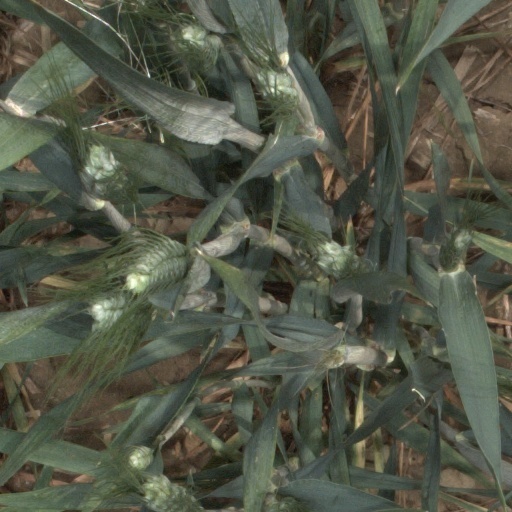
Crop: wheat